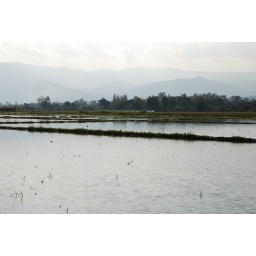
Rice field near Karen hill tribe village